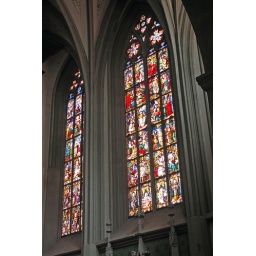
Stained glass window in Konstanz cathedral